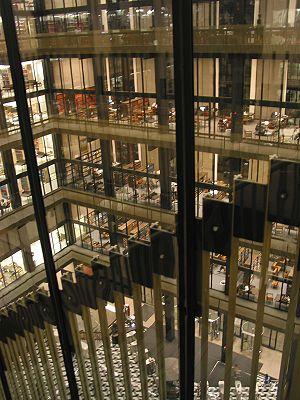
Vue de l'intérieur de la Elmer Holmes Bobst Library de l'Université de New York
L'Elmer Holmes Bobst Library est la principale bibliothèque de l'Université de New York. Elle se trouve à l'angle sud-est du Washington Square Park et a été baptisée en l'honneur de son bienfaiteur, Elmer H. Bobst qui donna 11,5 millions de dollars en vue de la finalisation de sa construction et de son ouverture, le 12 septembre 1973.